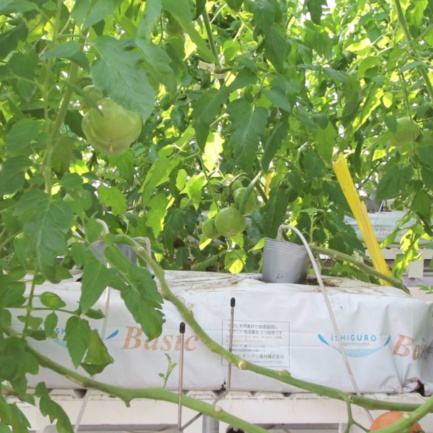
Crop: tomato